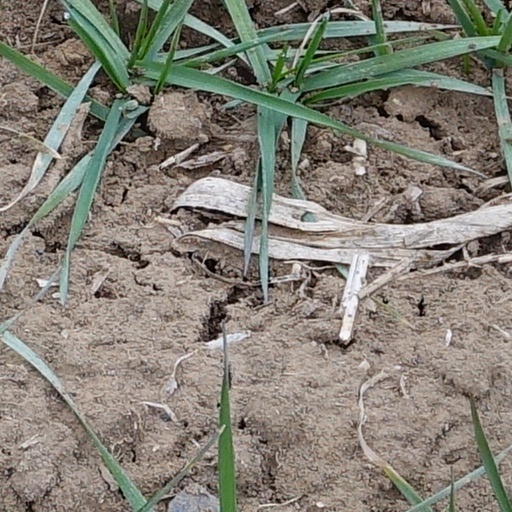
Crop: wheat